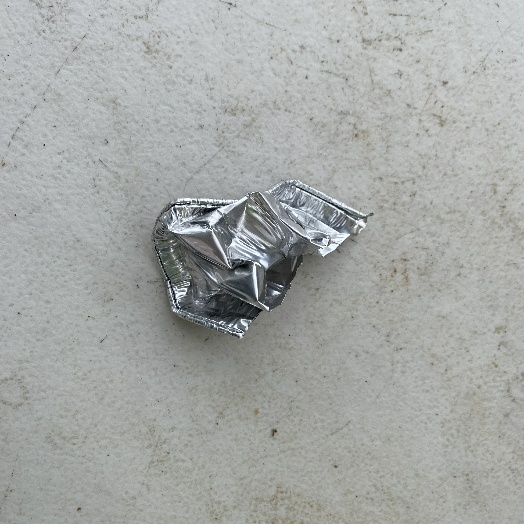
Label: Metal